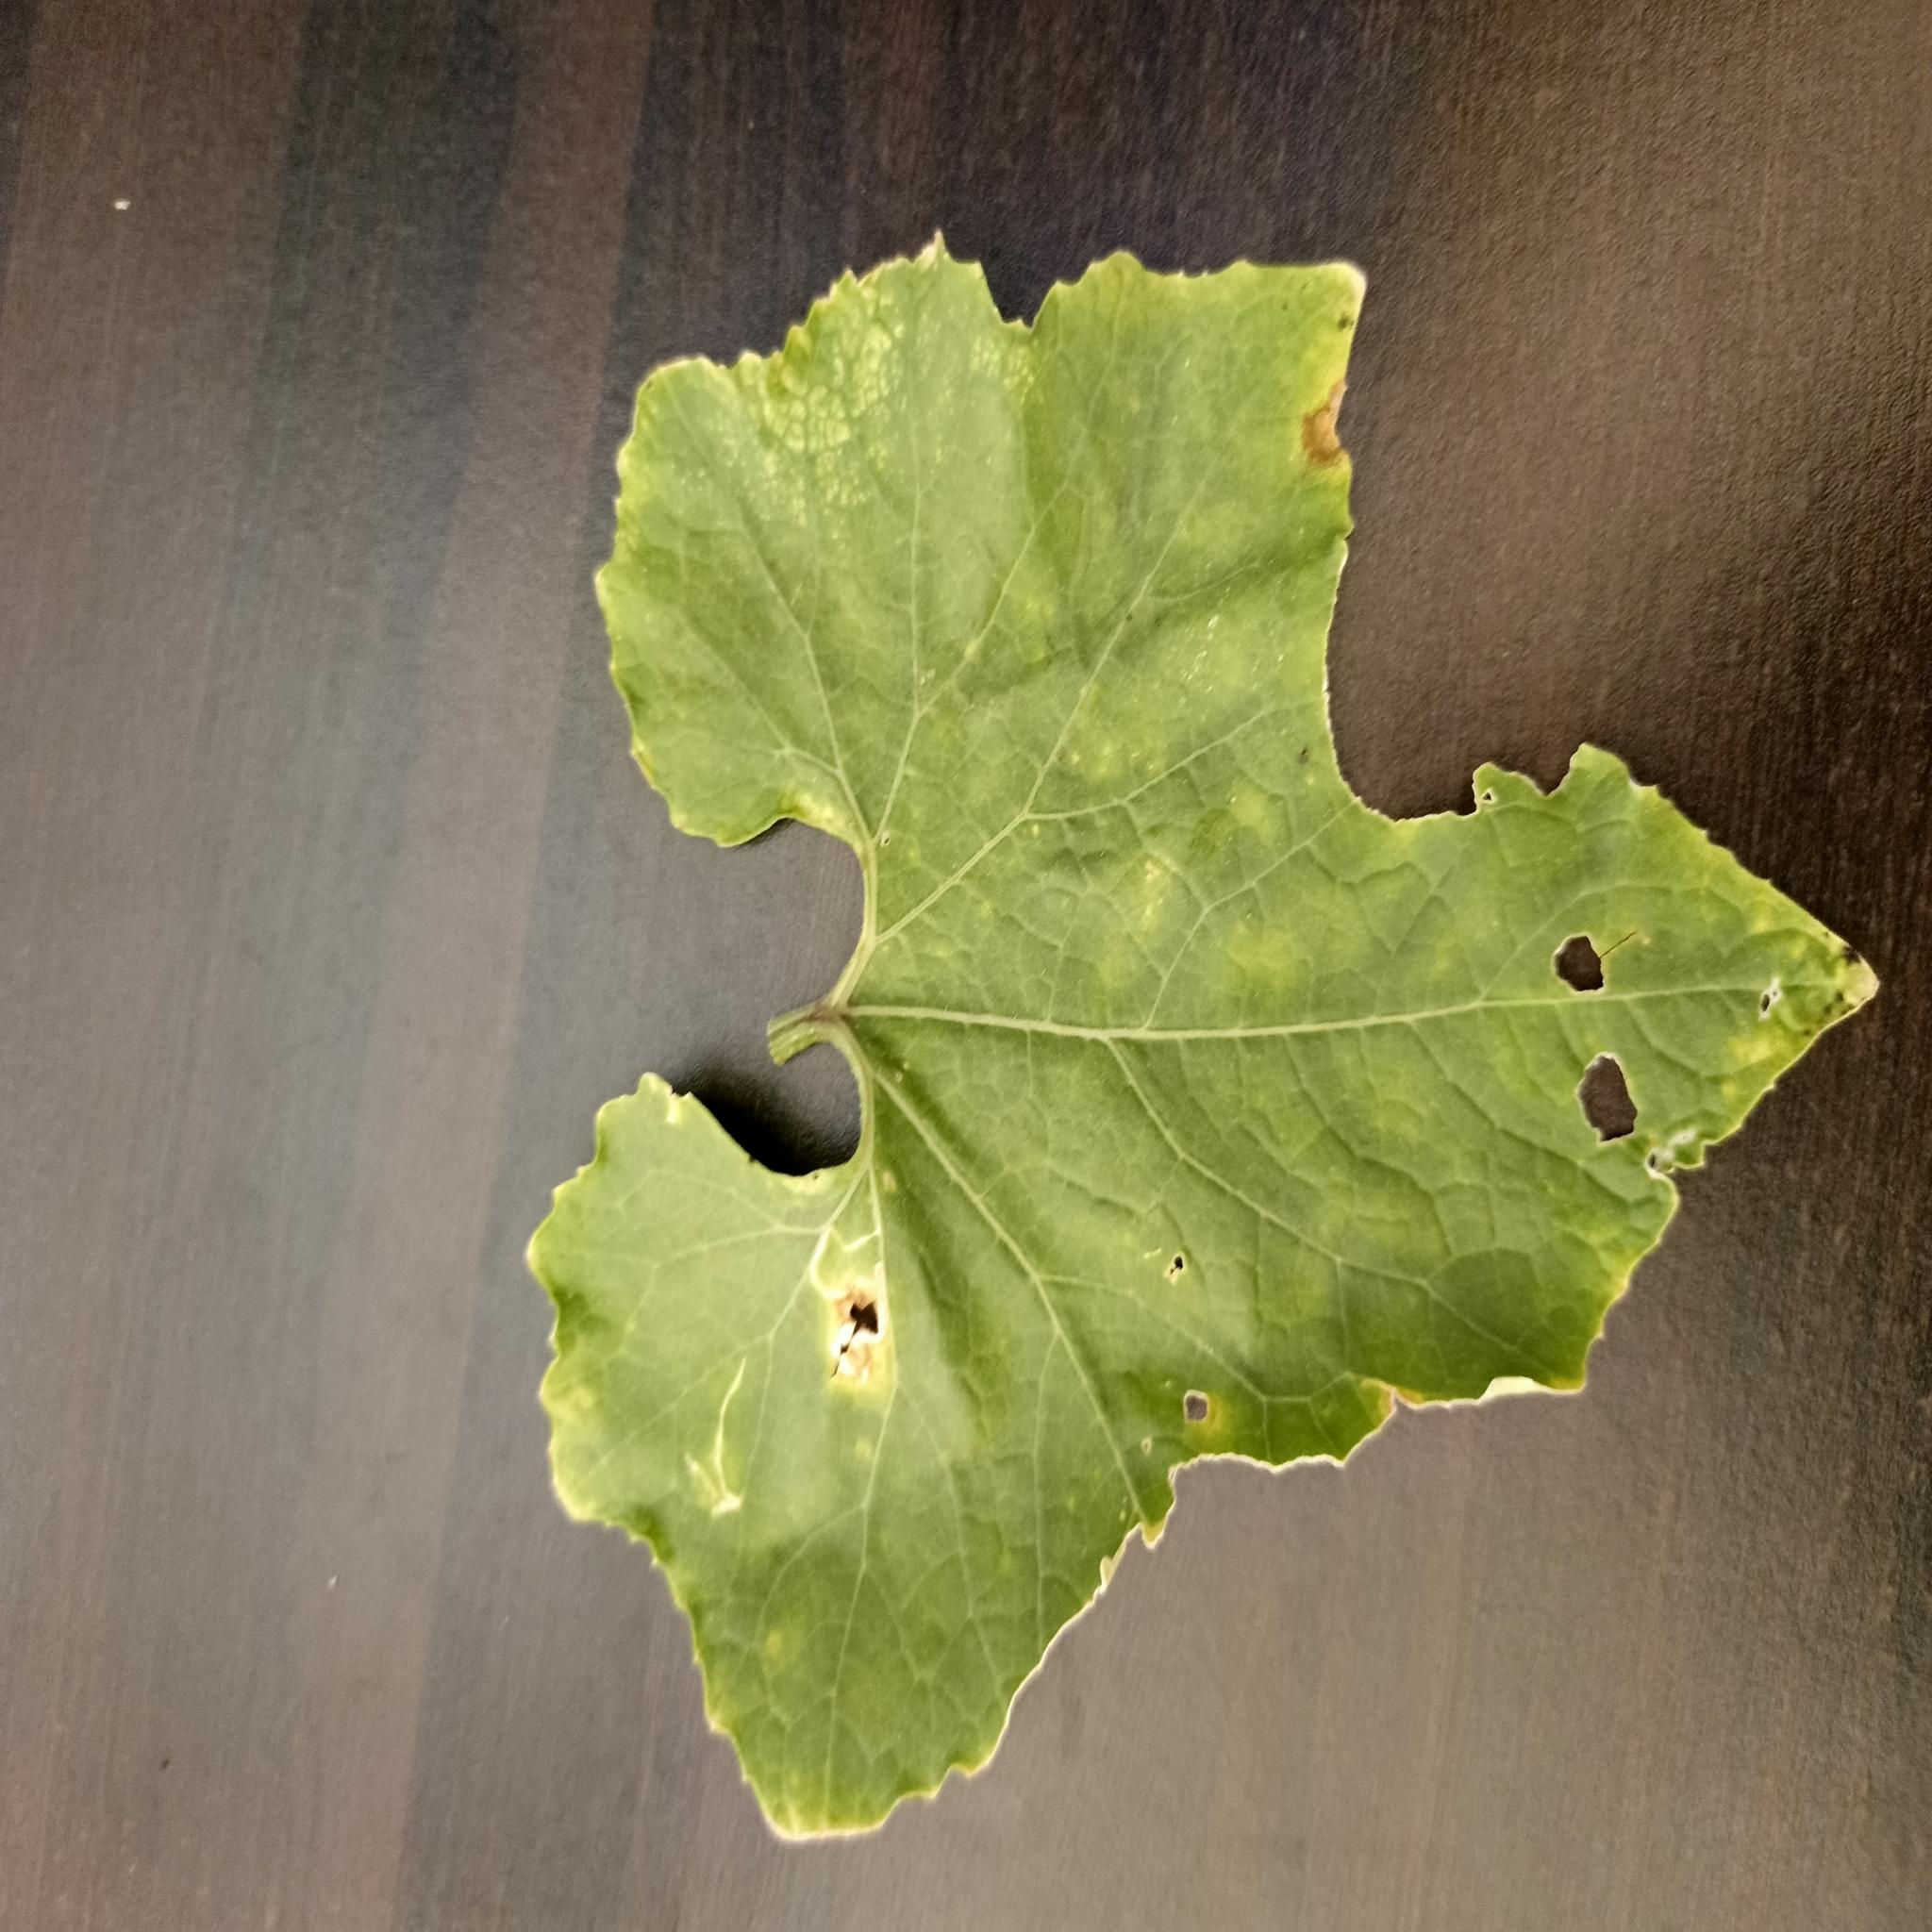
Label: Downy mildew